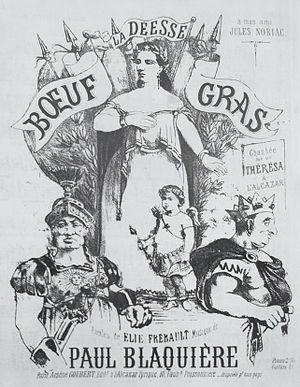
Couverture d'une partition de chanson.
La Promenade du Bœuf Gras, également appelée « Fête du Bœuf Gras », « Cavalcade du Bœuf Gras », « Fête du Bœuf villé », « Fête du Bœuf viellé » ou « violé », est une très ancienne coutume festive qui se déroule pendant le Carnaval de Paris. Elle consiste, pour les bouchers ou garçons bouchers parisiens, généralement déguisés en sauvages, sacrificateurs ou victimaires, à promener solennellement en musique un ou plusieurs bœufs gras portant divers ornements. D'autres participants déguisés et des chars participent au cortège. Avant la fin du XXᵉ siècle, le ou les bœufs gras étaient abattus une fois les festivités terminées et la viande vendue. À partir de 1845 et jusqu'au début du XXᵉ siècle, les animaux reçoivent des noms inspirés de l'actualité, des succès musicaux, d'opérettes ou littéraires du moment.